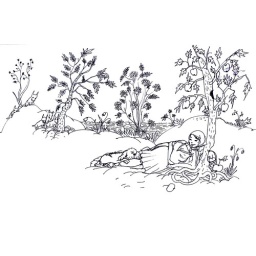
a girl under the tree